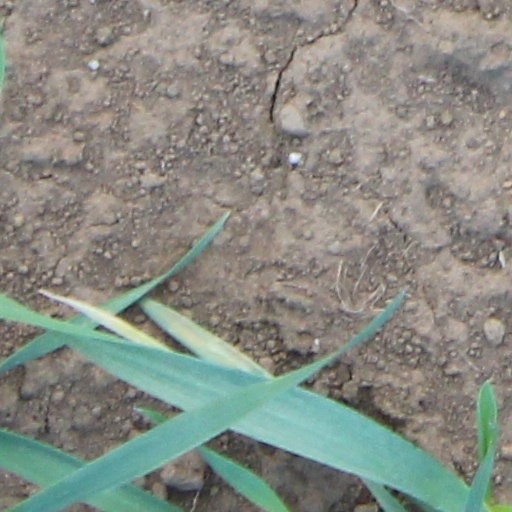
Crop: wheat